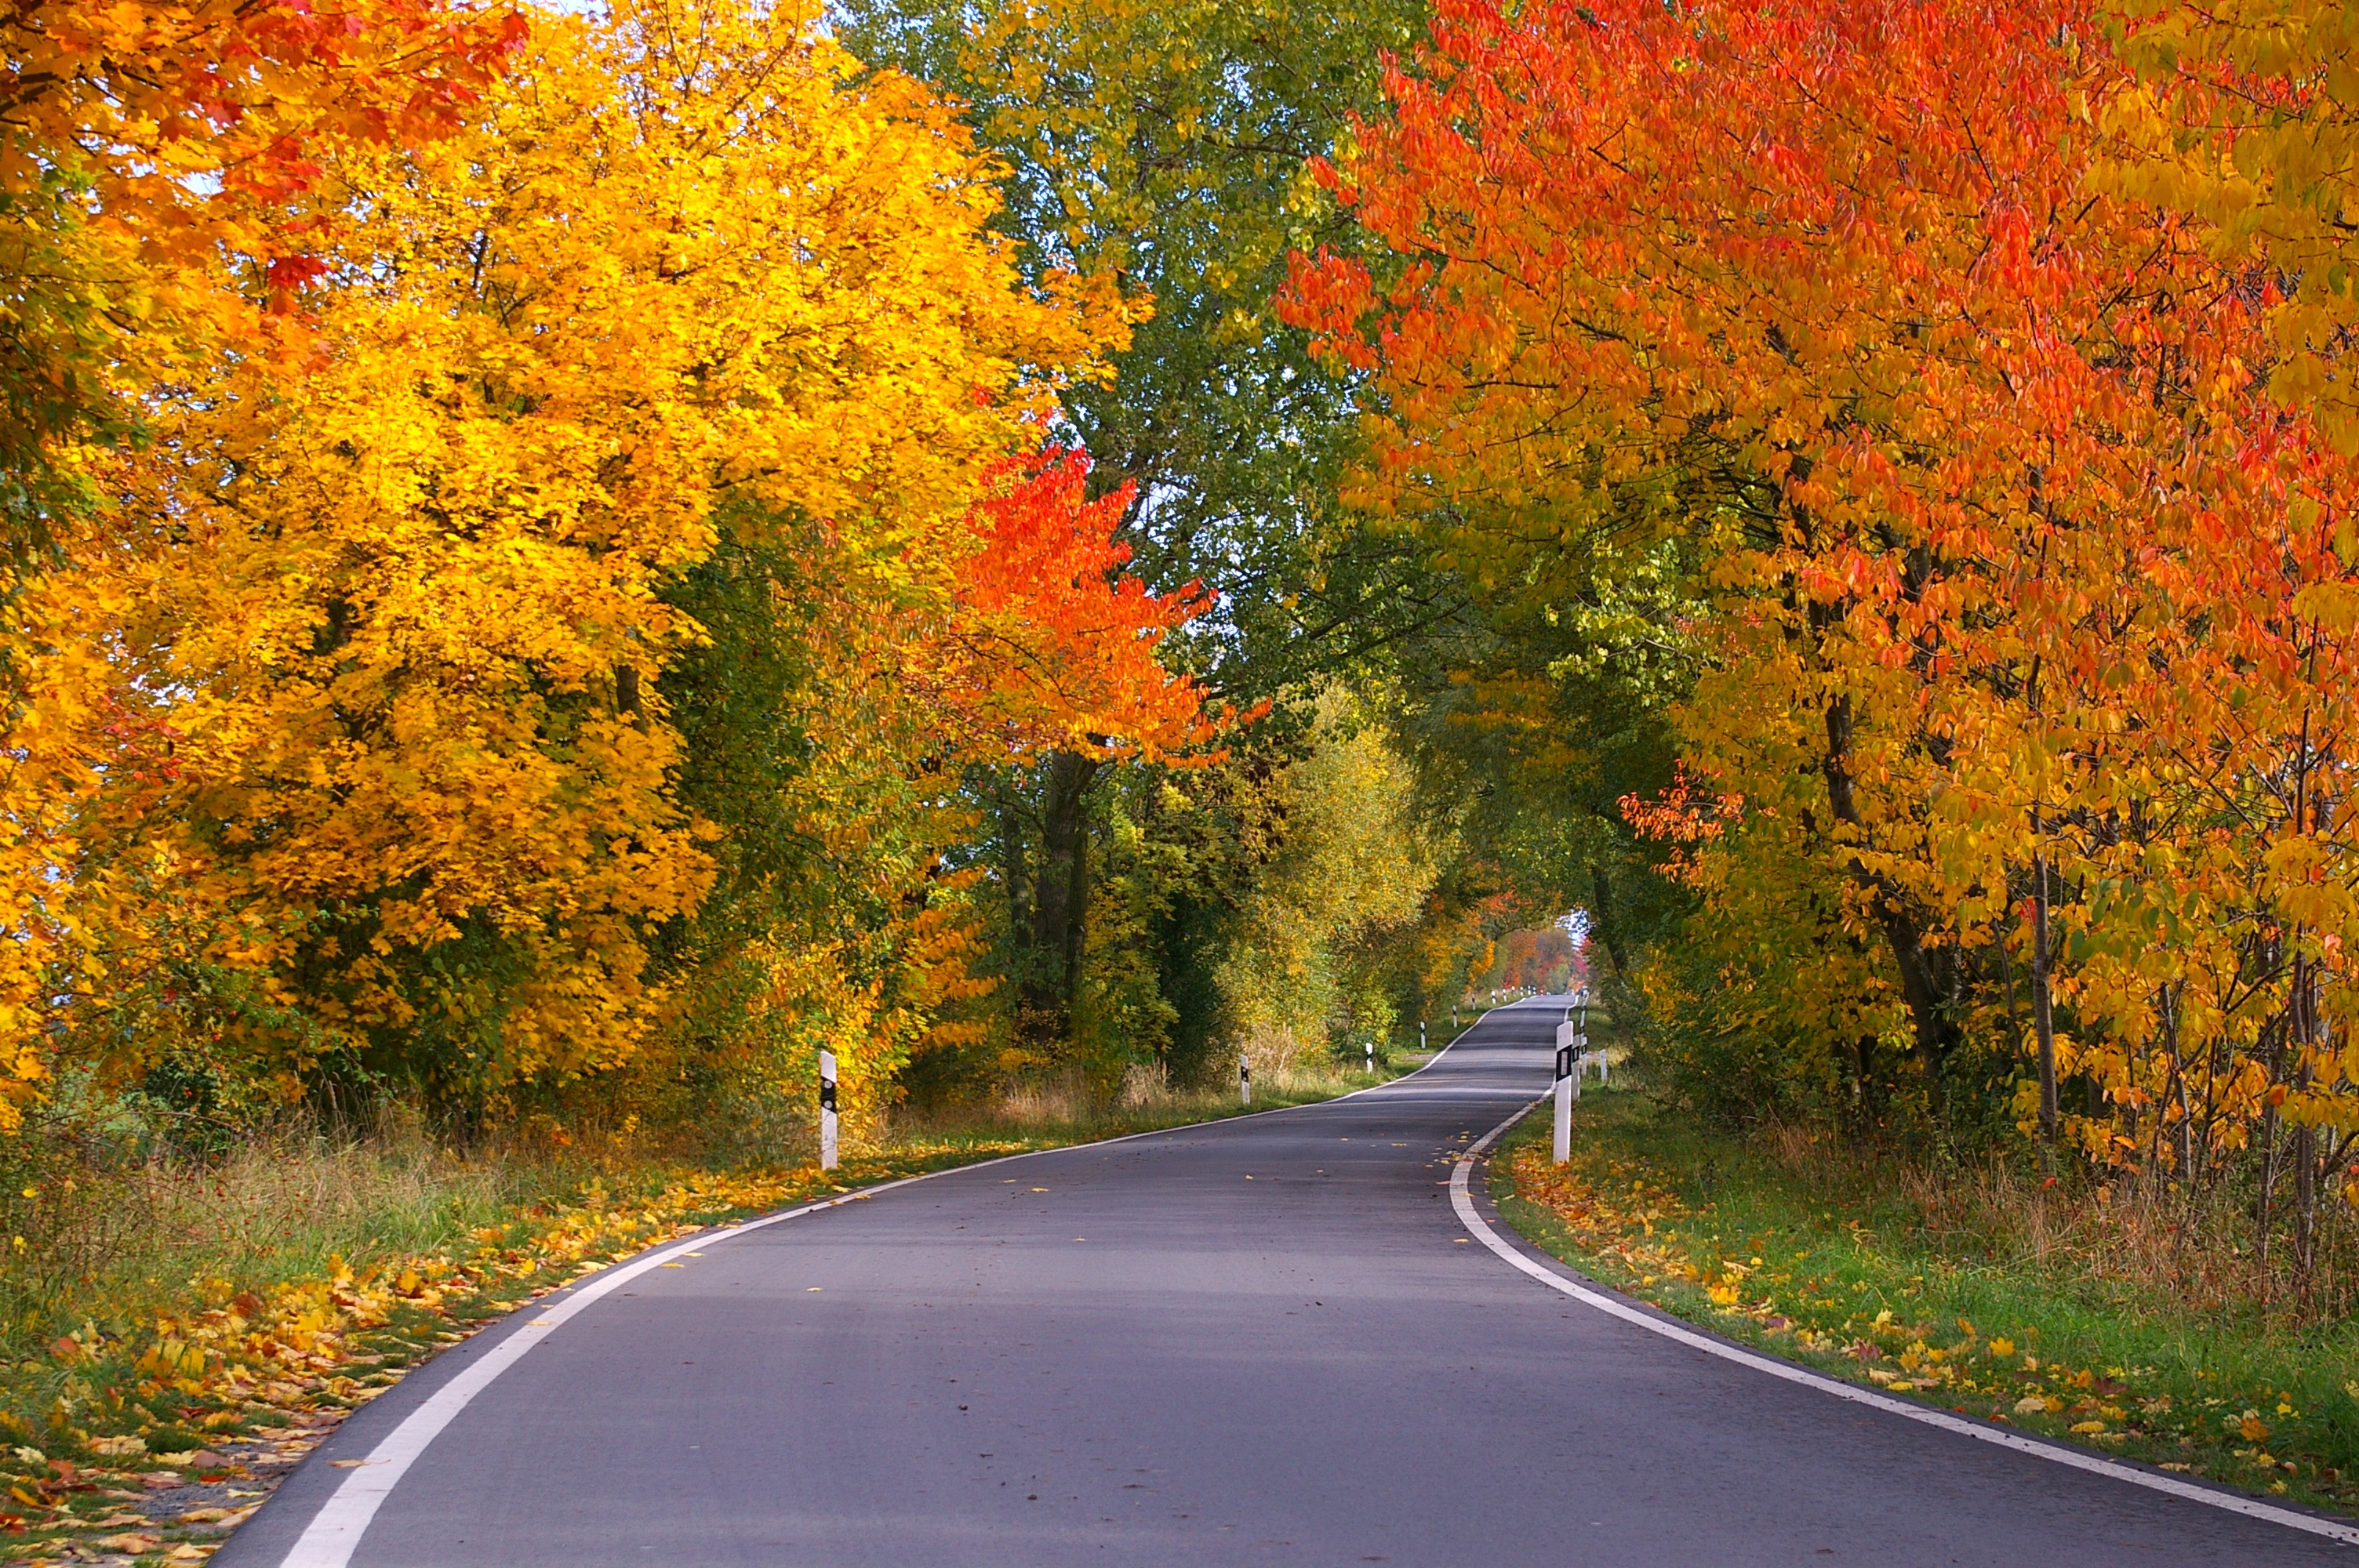
landscape, tree, nature, plant, road, leaf, flower, tunnel, asphalt, dry, foliage, golden, autumn, rest, colorful, yellow, lane, season, maple, trees, deciduous tree, coloring, leaves, avenue, background, gold, infrastructure, branches, bright, october, colored, mood, away, time of year, fall color, fall foliage, leaves in the autumn, fall leaves, golden autumn, autumn colours, yellow sheet, golden yellow, gelbrot, yellow orange, tree lined avenue, orange red, orange leaves, woody plant